List of the busiest airports in the Republic of Ireland

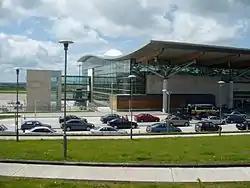
Cork Airport

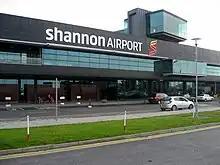
Shannon Airport

The following tables show 2008 to 2022 passenger traffic statistics for all airports in the Republic of Ireland, ranked by total passenger traffic each year. The data also shows available total aircraft movements at each airport based on statistics published by the Irish Aviation Authority.